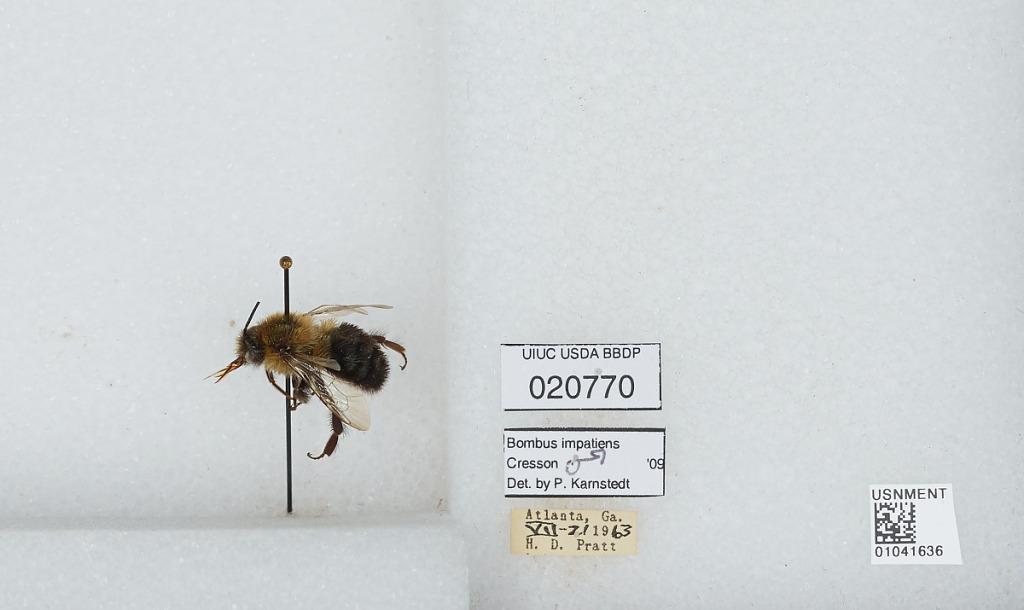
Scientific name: Bombus sp.
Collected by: H. Pratt
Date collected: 1963-7-21
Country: United States
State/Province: Georgia
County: Fulton
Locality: Atlanta
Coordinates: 33.755, -84.39
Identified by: Karnstedt, P.